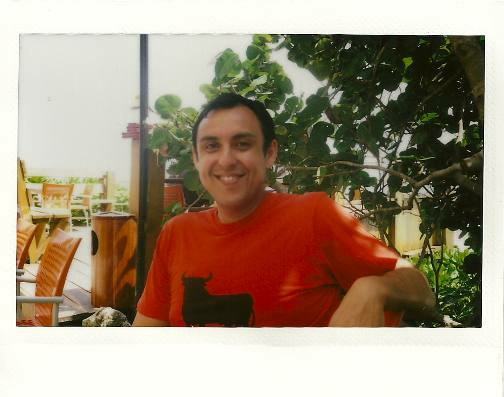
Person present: Yes